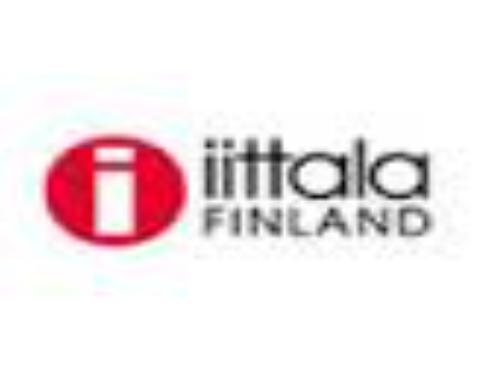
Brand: IITTALA
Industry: Necessities